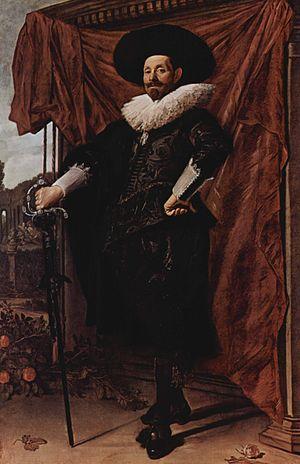
Frans Hals est un peintre baroque néerlandais, considéré, avec Rembrandt et Johannes Vermeer, comme l'un des plus importants du siècle d’or.